Welsh-language literature

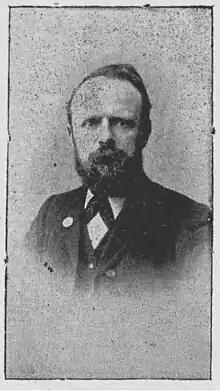
Beriah Gwynfe Evans (1848–1926), "father of the Welsh-language drama".

Developments in Welsh poetry in the first decades of the nineteenth century were a continuation of the trends established in the eighteenth. As the Methodist Revival continued and non-conformist chapels took increasing hold of the spiritual lives of Wales's population, a strong native tradition of hymn-writing emerged, drawing on the example of Williams Pantycelyn (see above). Prominent Welsh hymn-writers of this first part of the century included David Charles (1762–1834) and Robert ap Gwilym Ddu (1766–1850), however undoubtedly the finest and most influential figure in this tradition in this period (and perhaps any) was the short-lived Ann Griffiths (1776–1805). Although she died in comparative obscurity and her complete poetic output consists of only seventy stanzas over twenty-seven hymns, she would later become recognised as a major religious poet of almost cult-like popularity and an important figure in Welsh nonconformism; she would even become the subject of a 21st-century musical. She was the first female writer in Welsh to be widely acknowledged as a part of the literary canon in Welsh, as evidenced by the fact she is the only female poet included in 1962's "Oxford Book of Welsh Verse".